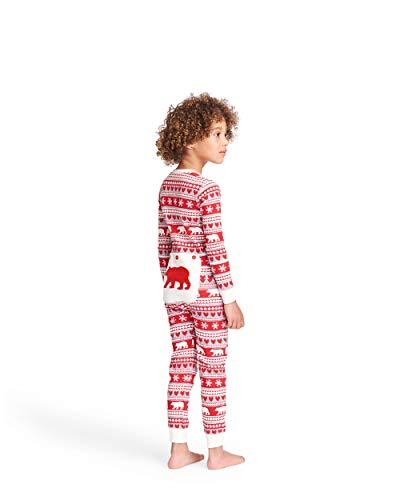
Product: Little Blue House by Hatley Fair Isle Bear & Moose Family Union Suits
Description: Great gift idea for that picture perfect family.
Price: $16.78